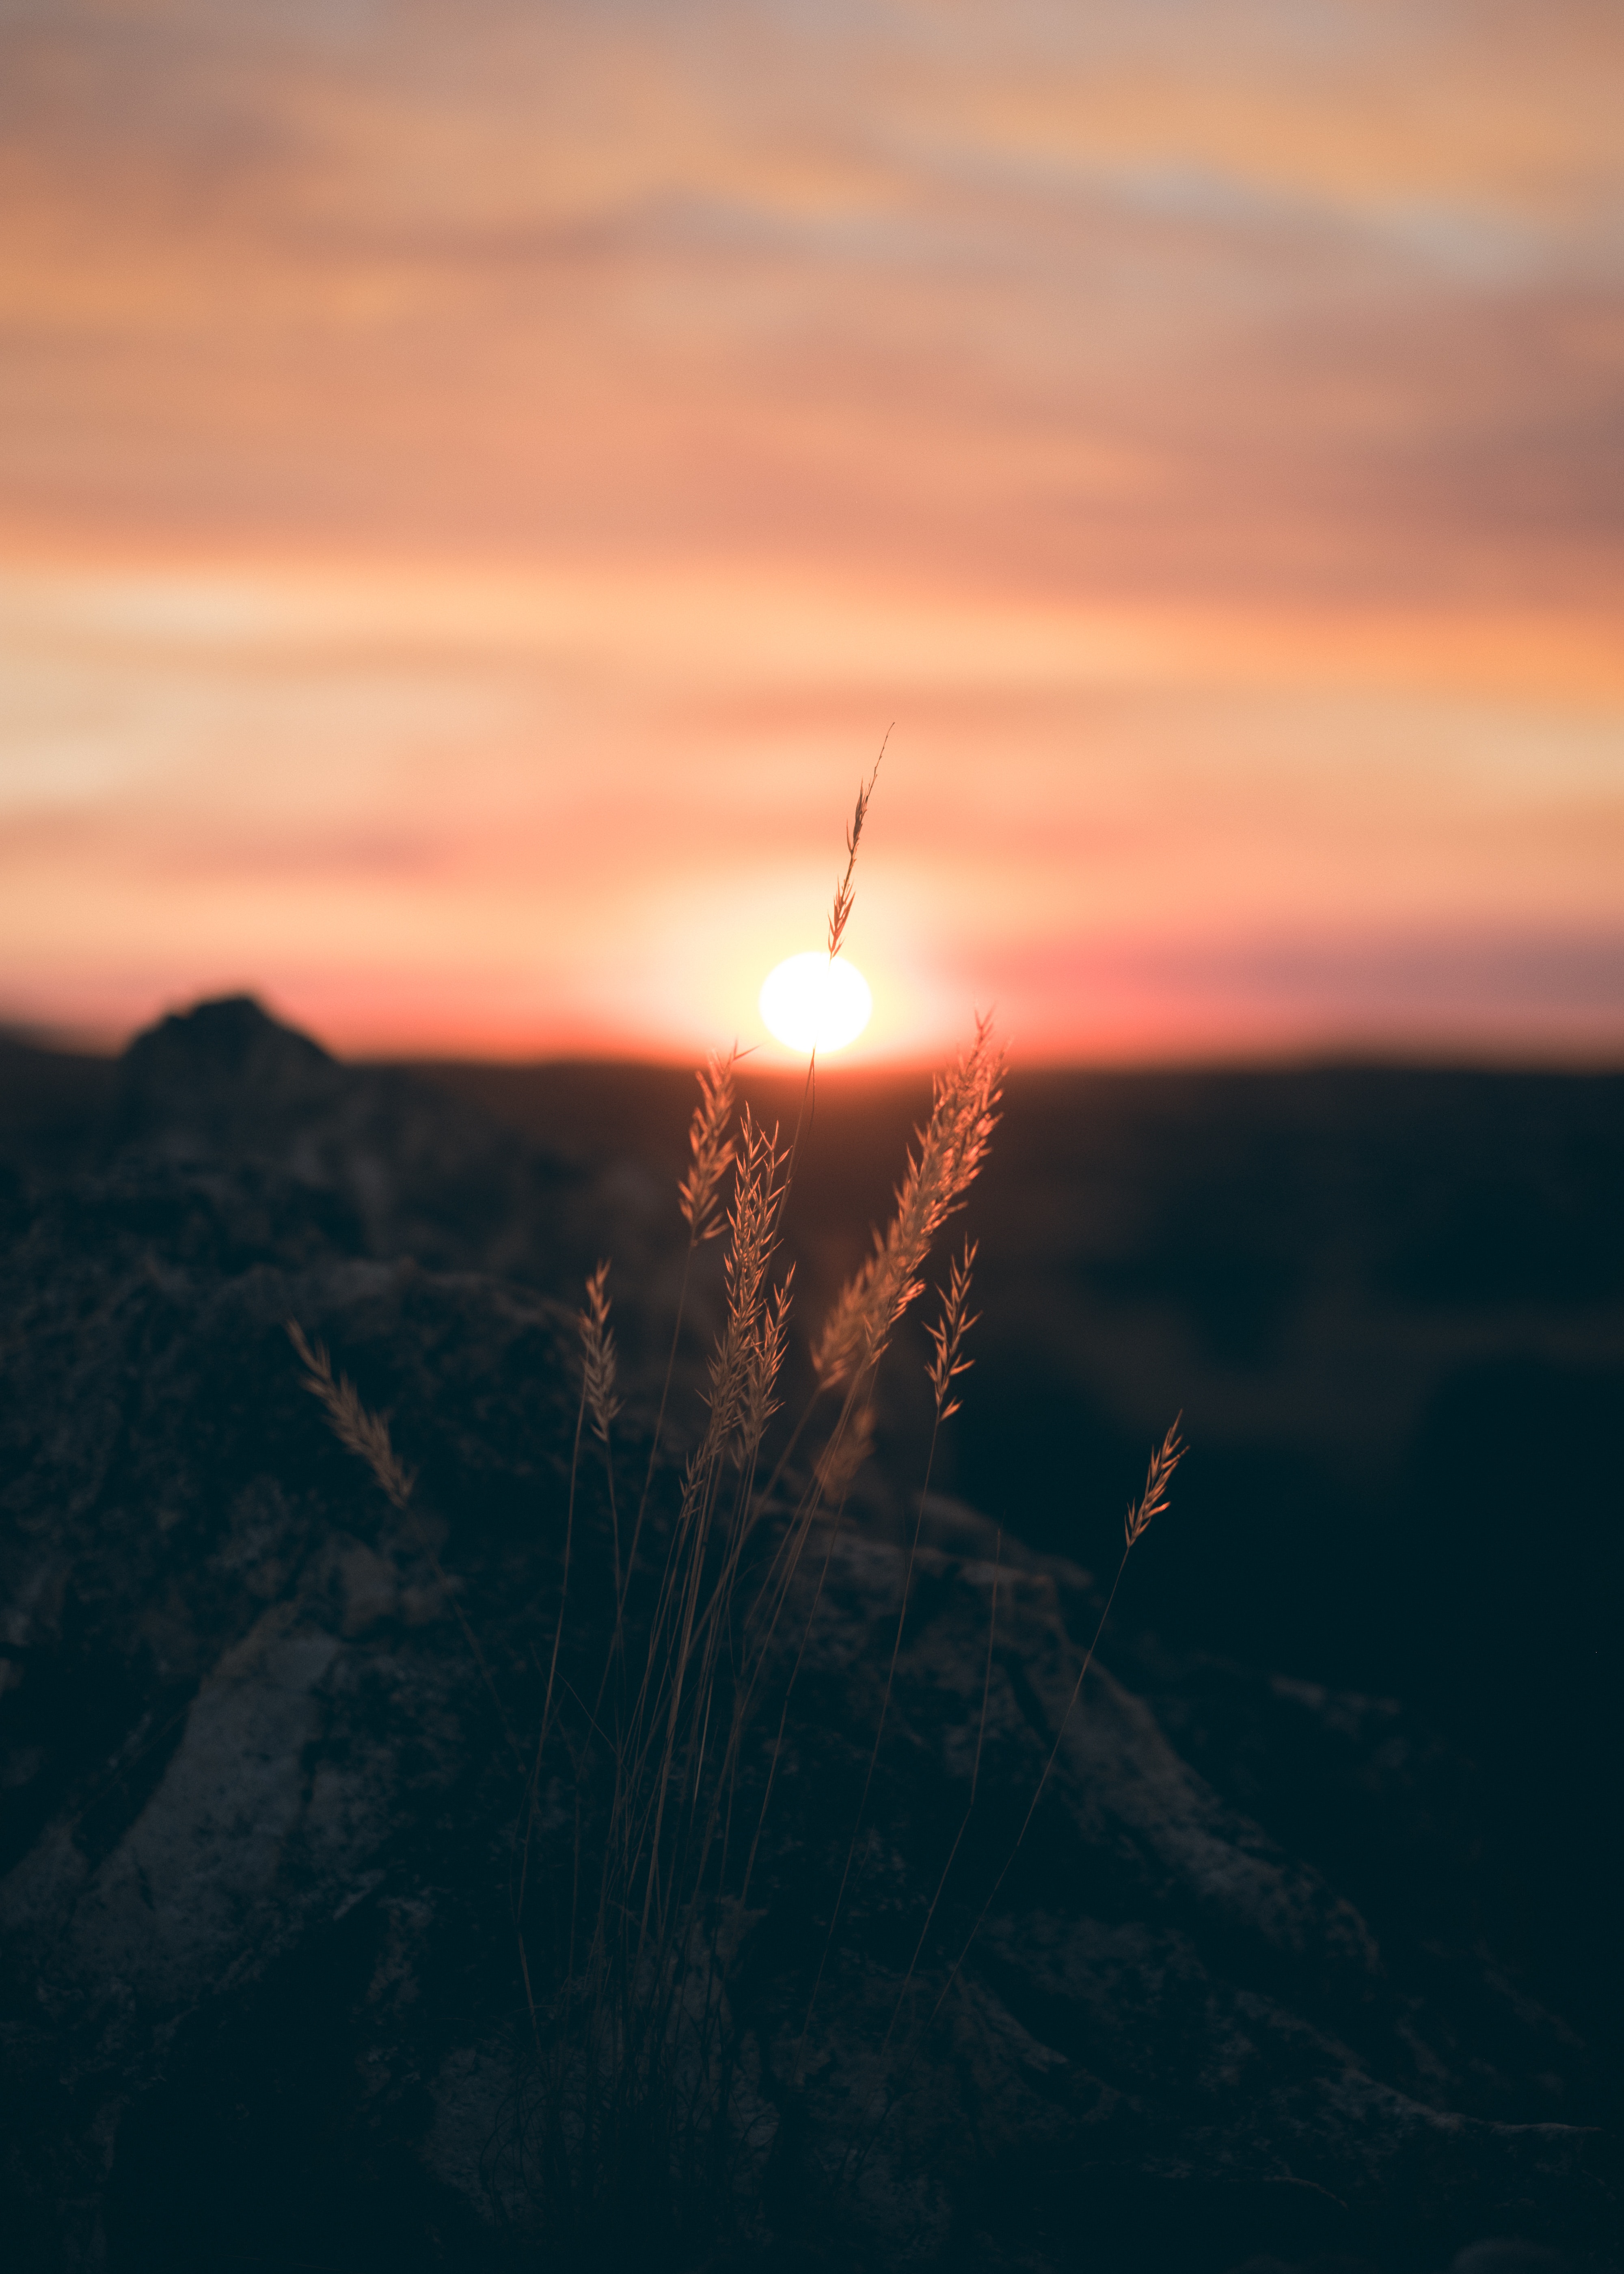
sky, horizon, sunset, cloud, sunrise, sea, ocean, atmosphere, evening, morning, water, sun, calm, dusk, dawn, sunlight, red sky at morning, mountain, vacation, meteorological phenomenon, hill, city, wing, sound, wave, coast